Stetson Bennett

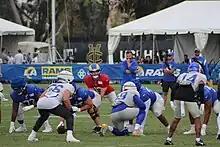
Bennett under center at the Rams training camp

Bennett was drafted by the Los Angeles Rams in the fourth round, 128th overall, in the 2023 NFL draft. He was placed on the reserve/non-football illness list on September 13, 2023.